Satellite village

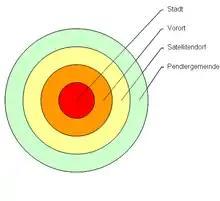
Abgrenzung Satellitendorf

A satellite village is a term for one or more settlements that have arisen within the outskirts of a larger one. Normally people would live in a satellite village, while they worked in the city.